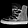
Label: Ankle boot